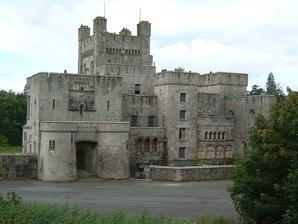
Building: Gosford Castle
Country: United Kingdom
Year built: 1859
Castle in County Armagh, Northern Ireland Gosford Castle, entrance front Gosford Castle is a 19th-century country house situated in Gosford, a townland of Markethill , County Armagh , Northern Ireland . It was built for Archibald Acheson, 2nd Earl of Gosford , and designed in the Norman revival style by London architect Thomas Hopper . It is a Grade A listed building , and is said to be Ulster 's largest. The Earls of Gosford occupied the castle until 1921, and the estate was later purchased by the Ministry of Agriculture to form Gosford Forest Park . The building subsequently deteriorated and in 2006 was sold to a development company who converted the castle into private dwellings. History The Acheson family were granted land in County Armagh by King James VI & I in 1610, at the start of the Plantation of Ulster . They established the village of Markethill and built a castle, though this was destroyed during the Irish Rebellion of 1641 . A manor house was built in its place, which the Achesons occupied until 1840. The writer Jonathan Swift (1667–1745) visited Gosford and contributed to the layout of the gardens. In 1819, The 2nd Earl of Gosford (1776–1849), then head of the Acheson dynasty, commissioned Thomas Hopper (1776–1856) to design a new house at Gosford. A Norman revival style of architecture was chosen, marking Hopper's first attempt at this style that he would go on to perfect at Penrhyn Castle in Wales. Hopper was assisted by local architect Thomas Duff . In 1837 the building was reported as unfinished, and was not fully complete until 1859 when Hopper's assistant George Adam Burn rebuilt the entrance front. The 4th Earl of Gosford (1841–1922) was forced to sell the castle's contents in 1920 and, after his death in April 1922, the castle was no longer occupied by the Acheson family. During the Second World War , Gosford was commandeered and used to accommodate troops, with a prisoner-of-war camp on the estate. Following the war the Achesons sold the estate to the Ministry of Agriculture , who established the 240 hectares (590 acres) demesne as Gosford Forest Park . The castle was used for the storage of public records, and in the 1970s served as a barracks for soldiers. In 1983, it was opened as a hotel, though this venture was not successful, and the leaseholders allowed the building to fall into disrepair. Redevelopment South front of the castle The Forest Service , then part of the Department of Agriculture and Rural Development (DARD), regained control of the property in February 2002. The castle at this time was in a desperate state of disrepair and without urgent intervention was in real danger of becoming irretrievably beyond repair, leading to calls for action from the Ulster Architectural Heritage Society (UAHS). The castle, with 11 hectares (27 acres) of grounds, was put up for sale for as little as £1, subject to viable proposals for restoration. In 2006, the decaying castle was bought by Gosford Castle Development Ltd. for £1,000. The developers, supported by architects the Boyd Partnership and the Environment and Heritage Service , put forward a £4m proposal to restore the castle as 23 residences, based on vertical division of the building and retention of the main rooms. In January 2008 the first residents of the new apartments moved in. In 2013, it was reported that the redevelopment had been stalled since 2010 due to financial issues. The restoration was undertaken by a team of artisans and craftsmen, to create homes of two, three and four storeys in height set within the original fabric of the castle. The development aimed to retain the character and historic integrity of the castle by using existing staircases and walls where possible. Approaches used include the restoration of original colour schemes in the principal rooms, such as the vaulted ceiling of the Inner Hall; walls that were painted green to represent drapery; and a background of scarlet used to set off the library's wooden bookcases. Residents began moving into the first completed homes in the castle courtyard in January 2008. The castle was used as a filming location for Game of Thrones . It was sold in 2019 with plans to convert it to apartments. See also Castles in Northern Ireland References